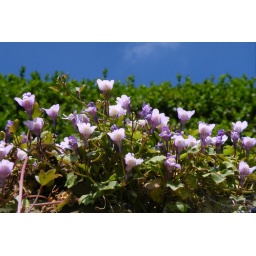
Ivy-leaved Toadflax flowers on the wall of the beer garden at the King's Arms in Church Stretton. 22nd May, 2010